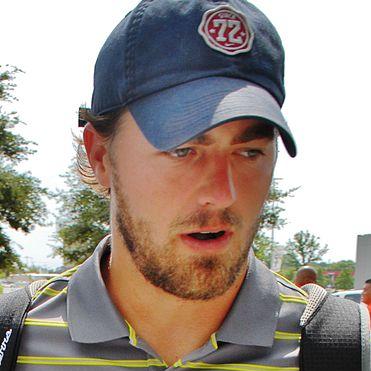
Age: 26